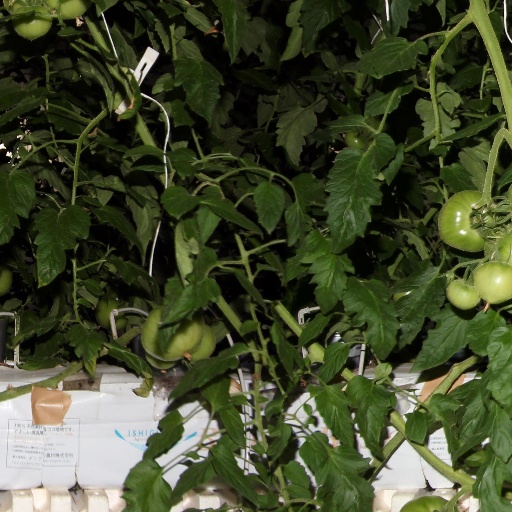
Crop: tomato